Tunde Aladese

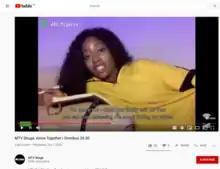
Adebukola Oladipupo in MTV Shuga filmed by the actors over four countries in 2020

Aladese was interested in drama since primary school, joined a drama club and had an obsession with "The Sound of Music". She studied English literature at the University of Ibadan and assisted with a drama series destined for the BBC in Nigeria. She loves to write and was critical. She went on to study at the private MetFilm School, based in London and Berlin, gaining a BA in Practical Filmmaking.